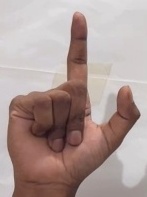
ASL sign: L